Scarborough, Ontario

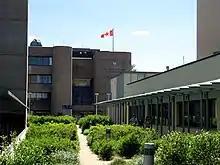
University of Toronto Scarborough is one of two post-secondary institutions located in Scarborough.

Both Agincourt Collegiate Institute and R. H. King Academy claim to be the oldest secondary schools in the district. Agincourt Collegiate Institute (the former Agincourt Continuation School) opened in 1915. It became a high school in 1954. R. H. King Academy opened in 1922 as the "Scarborough High School" being the first high school in the Scarborough area at that time, and became a collegiate in 1930.